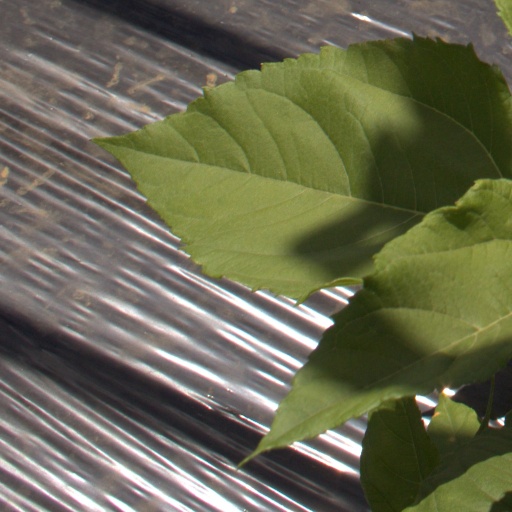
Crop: Jerusalem artichoke